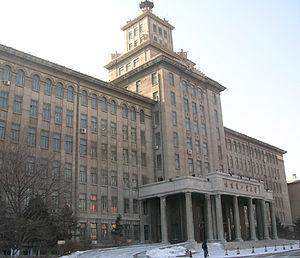
L’Institut de technologie de Harbin, aussi connu sous le nom de Hagongda, est une université située à Harbin, dans la province du Heilongjiang, en République populaire de Chine.